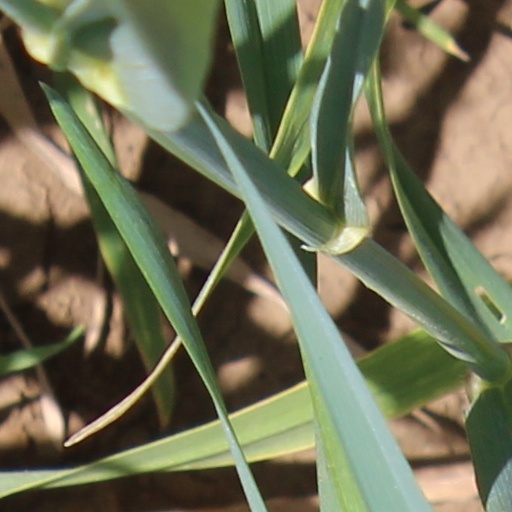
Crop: wheat